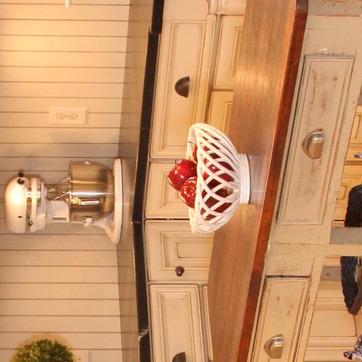
Material: food